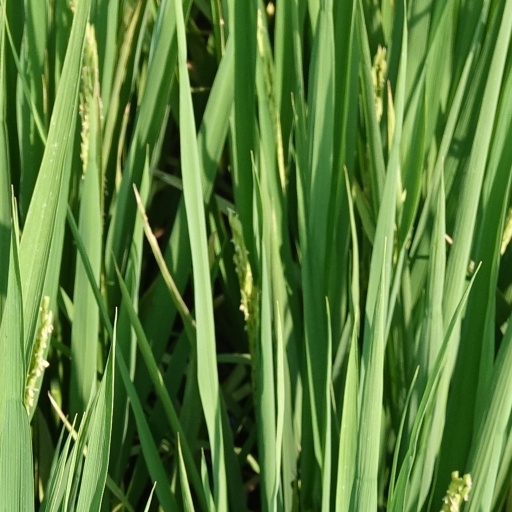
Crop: rice